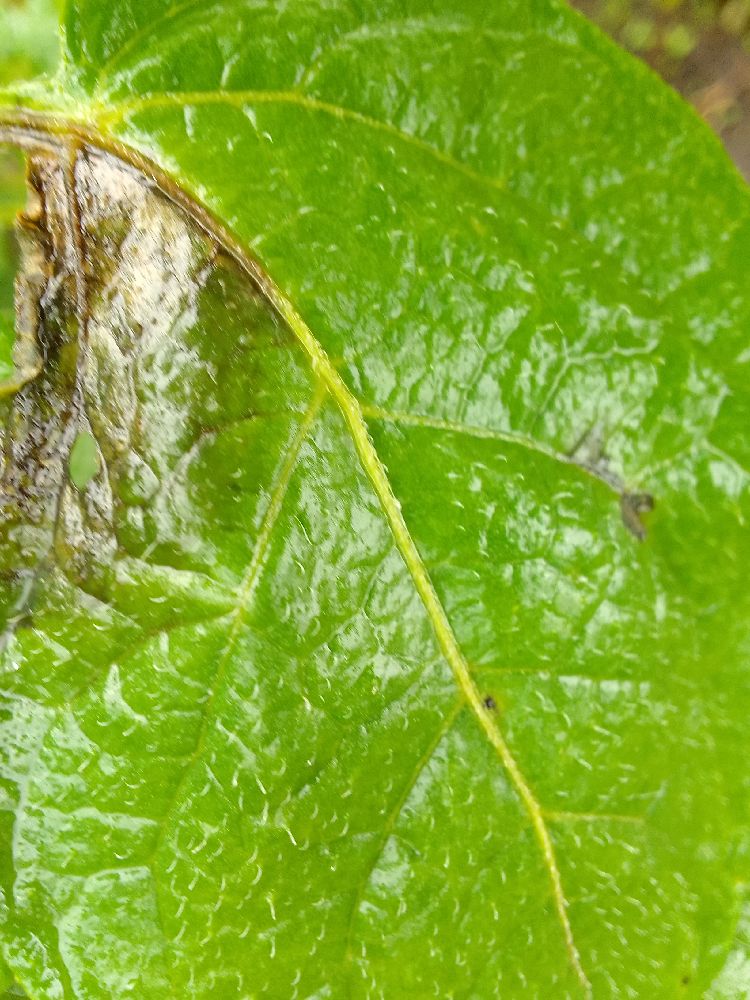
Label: Late blight